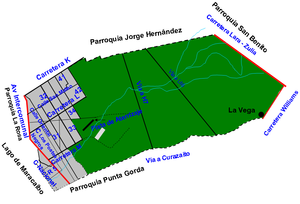
Jorge Hernández est l'une des neuf paroisses civiles de la municipalité de Cabimas dans l'État de Zulia au Venezuela.